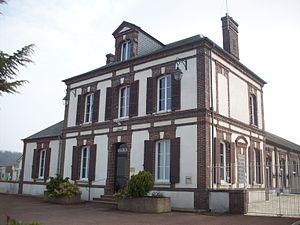
Mairie d'Arnières-sur-Iton.
Arnières-sur-Iton est une commune française située dans le département de l'Eure, en région Normandie.